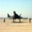
Label: airplane